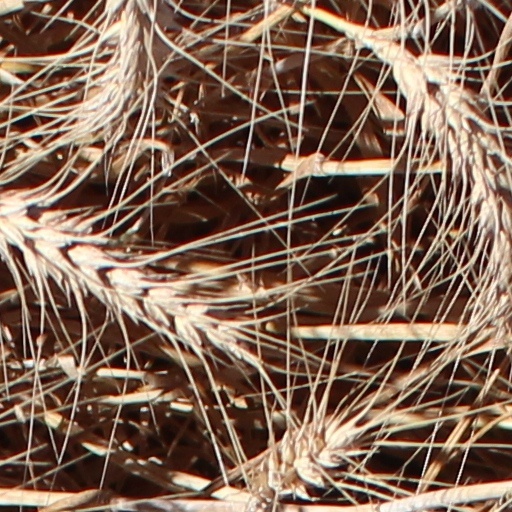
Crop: wheat